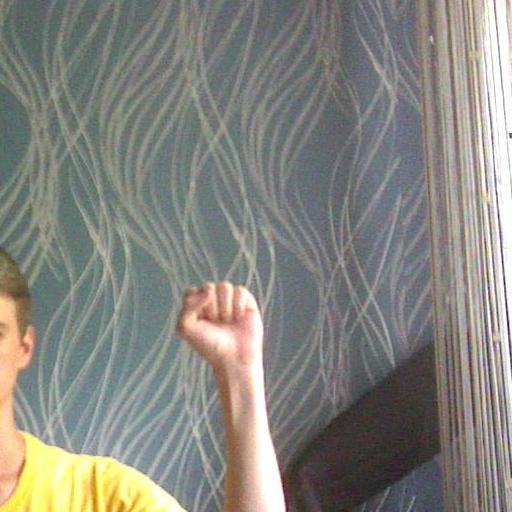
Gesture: fist